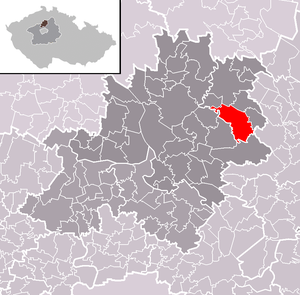
Chorušice est une commune du district de Mělník, dans la région de Bohême-Centrale, en République tchèque. Sa population s'élevait à 550 habitants en 2020.